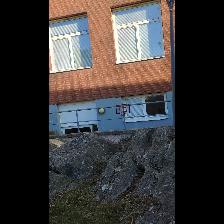
Label: NonHuman